Lake Oron

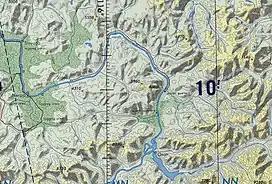
Delyun-Uran map section with Lake Oron.

Lake Oron is a lake in eastern Irkutsk Oblast (Bodaybinsky District), Russia.